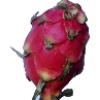
Label: Pitahaya Red 1